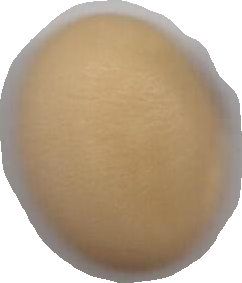
Variety: Anjasmoro